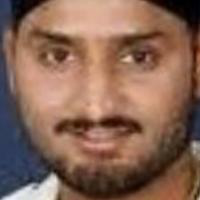
Age group: age 21-30